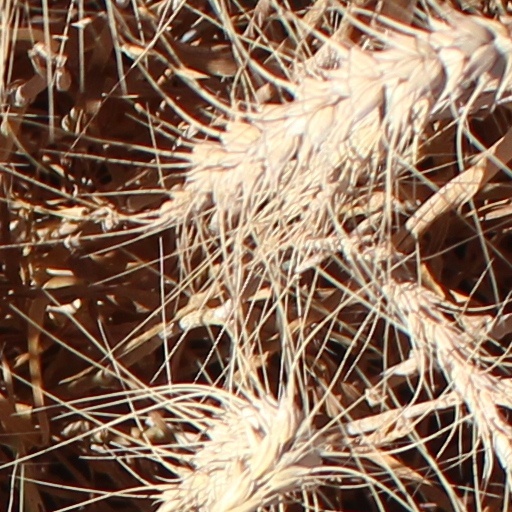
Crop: wheat